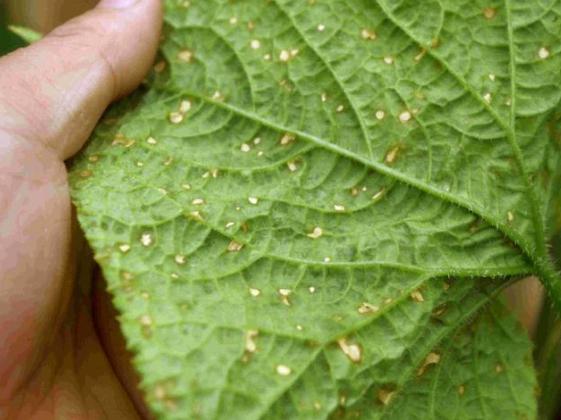
Plant: Cucumber
Disease: cucumber angular leaf spot